Lawrence Herchmer

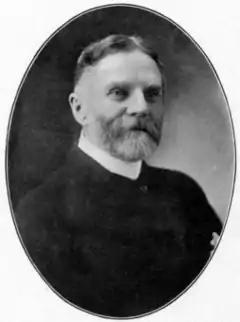

Lawrence William Herchmer (25 April 1840 – 17 February 1915) was a Canadian and British police commander and army officer, who was also employed as a farmer, brewer and civil servant. He served as the fifth Commissioner of the North-West Mounted Police, from April 1, 1886 to July 31, 1900.